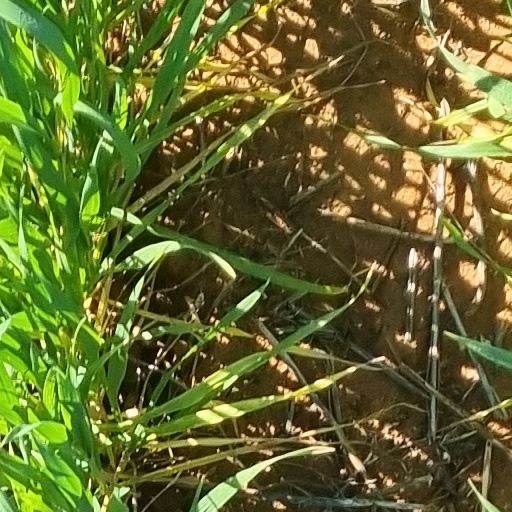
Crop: wheat